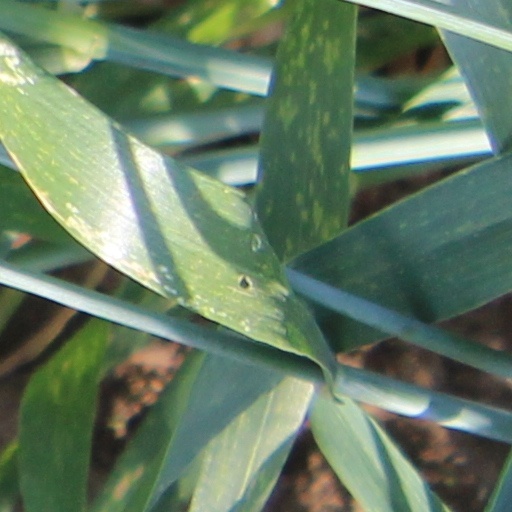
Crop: wheat